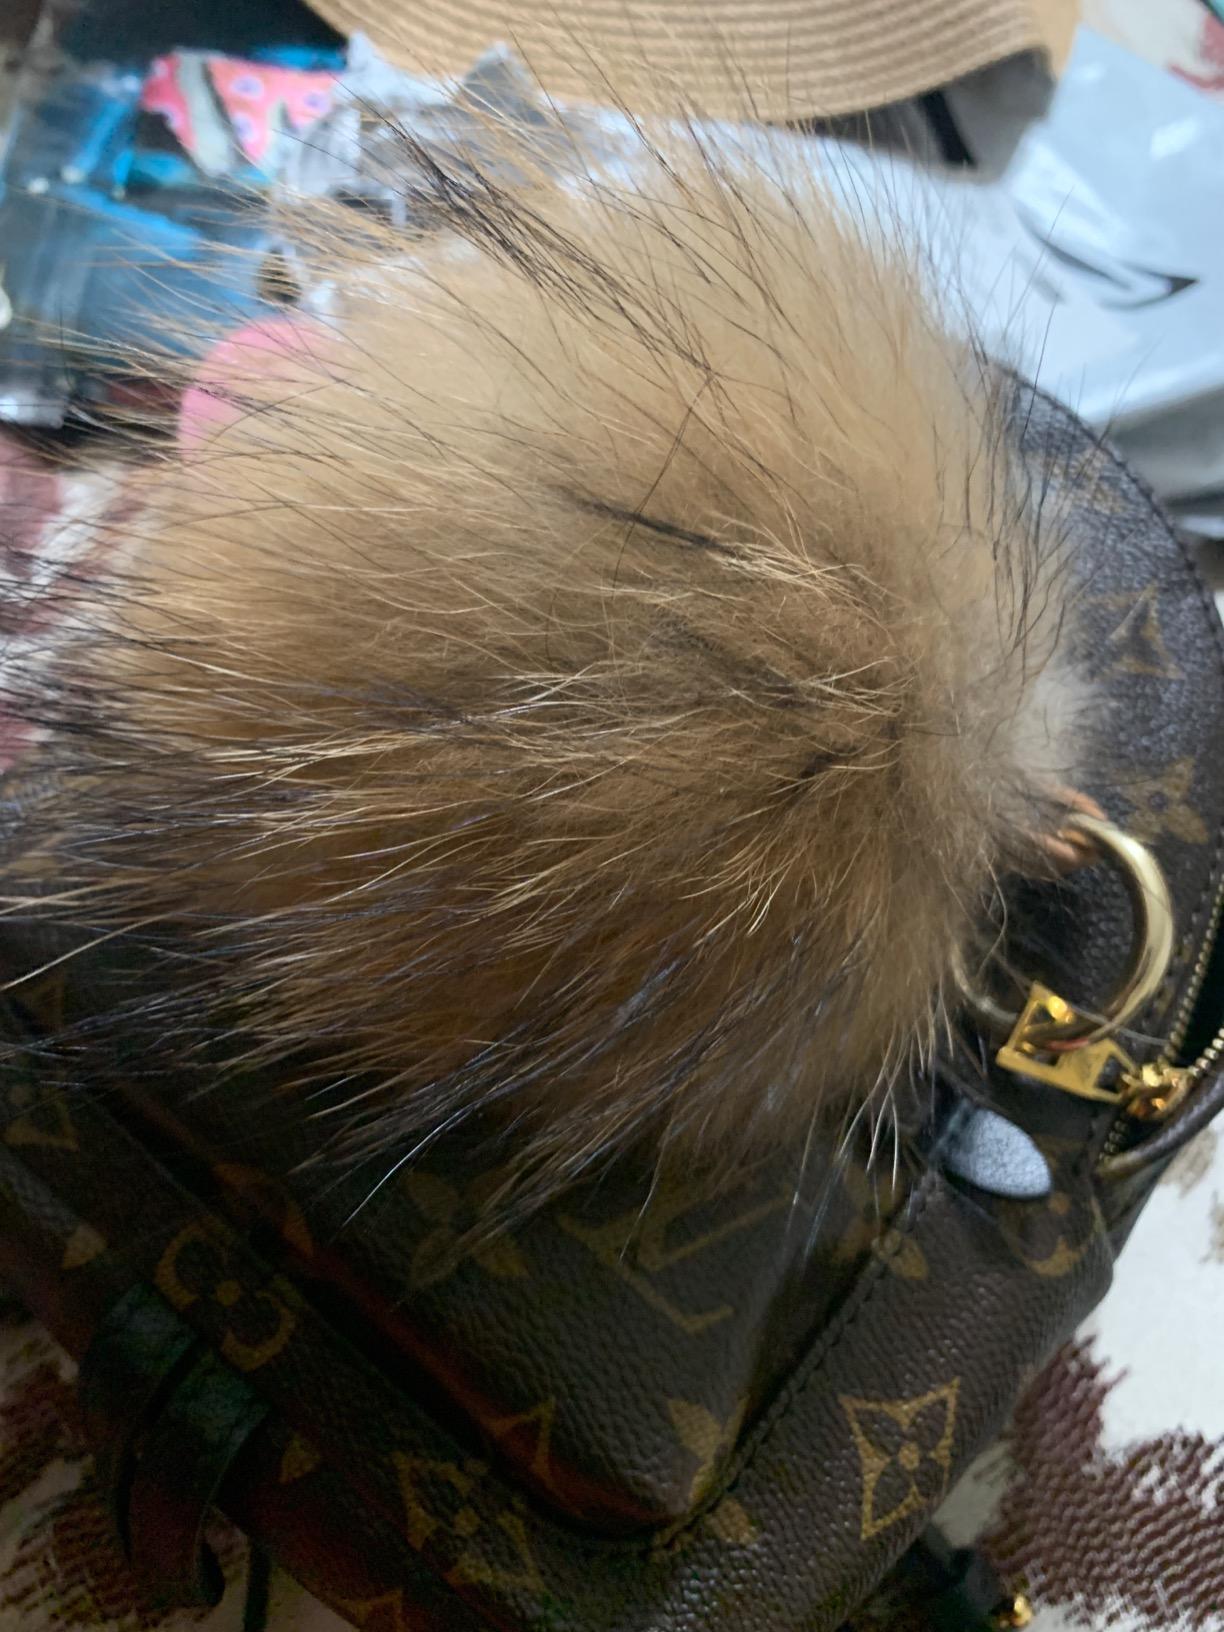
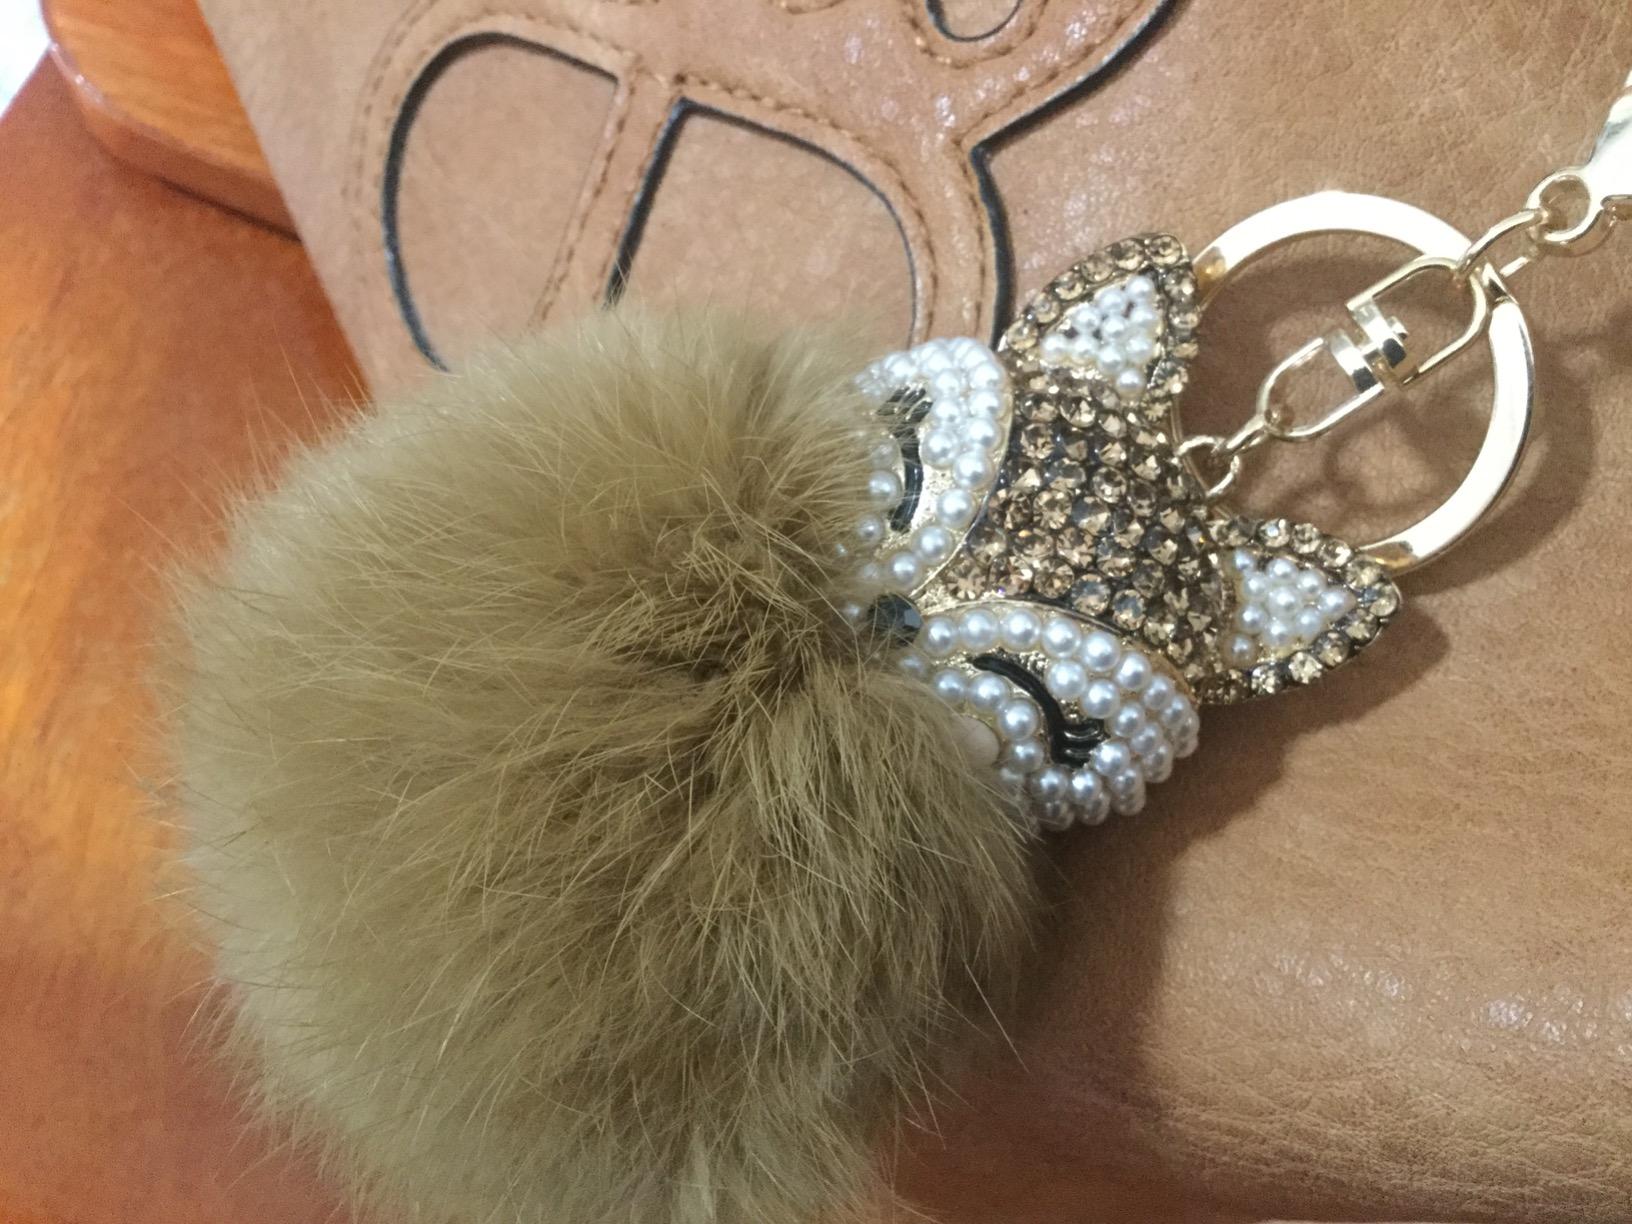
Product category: accessories_keychain
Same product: no